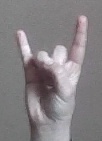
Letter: la